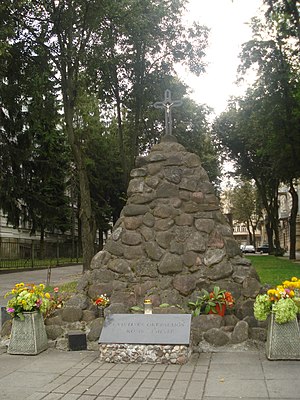
Sovjetunionens besættelse af de baltiske lande / Sovjetisk genbesættelse, 1944-1991
Monument for litauiske ofre for den sovjetiske besættelse i Gediminas Avenue i Vilnius
Sovjetunionens besættelse af de baltiske lande er betegnelsen for den militære besættelse af Estland, Letland og Litauen, som Sovjetunionen gennemførte i sommeren 1940 inden for rammerne af Molotov-Ribbentrop-pagten, og som Sovjetunionen gentog i 1944 efter at have være fordrevet fra de baltiske lande af den tyske Wehrmacht i 1941. Besættelsen varede, indtil de tre lande igen opnåede deres uafhængighed i forbindelse med Sovjetunionens sammenbrud i 1991.